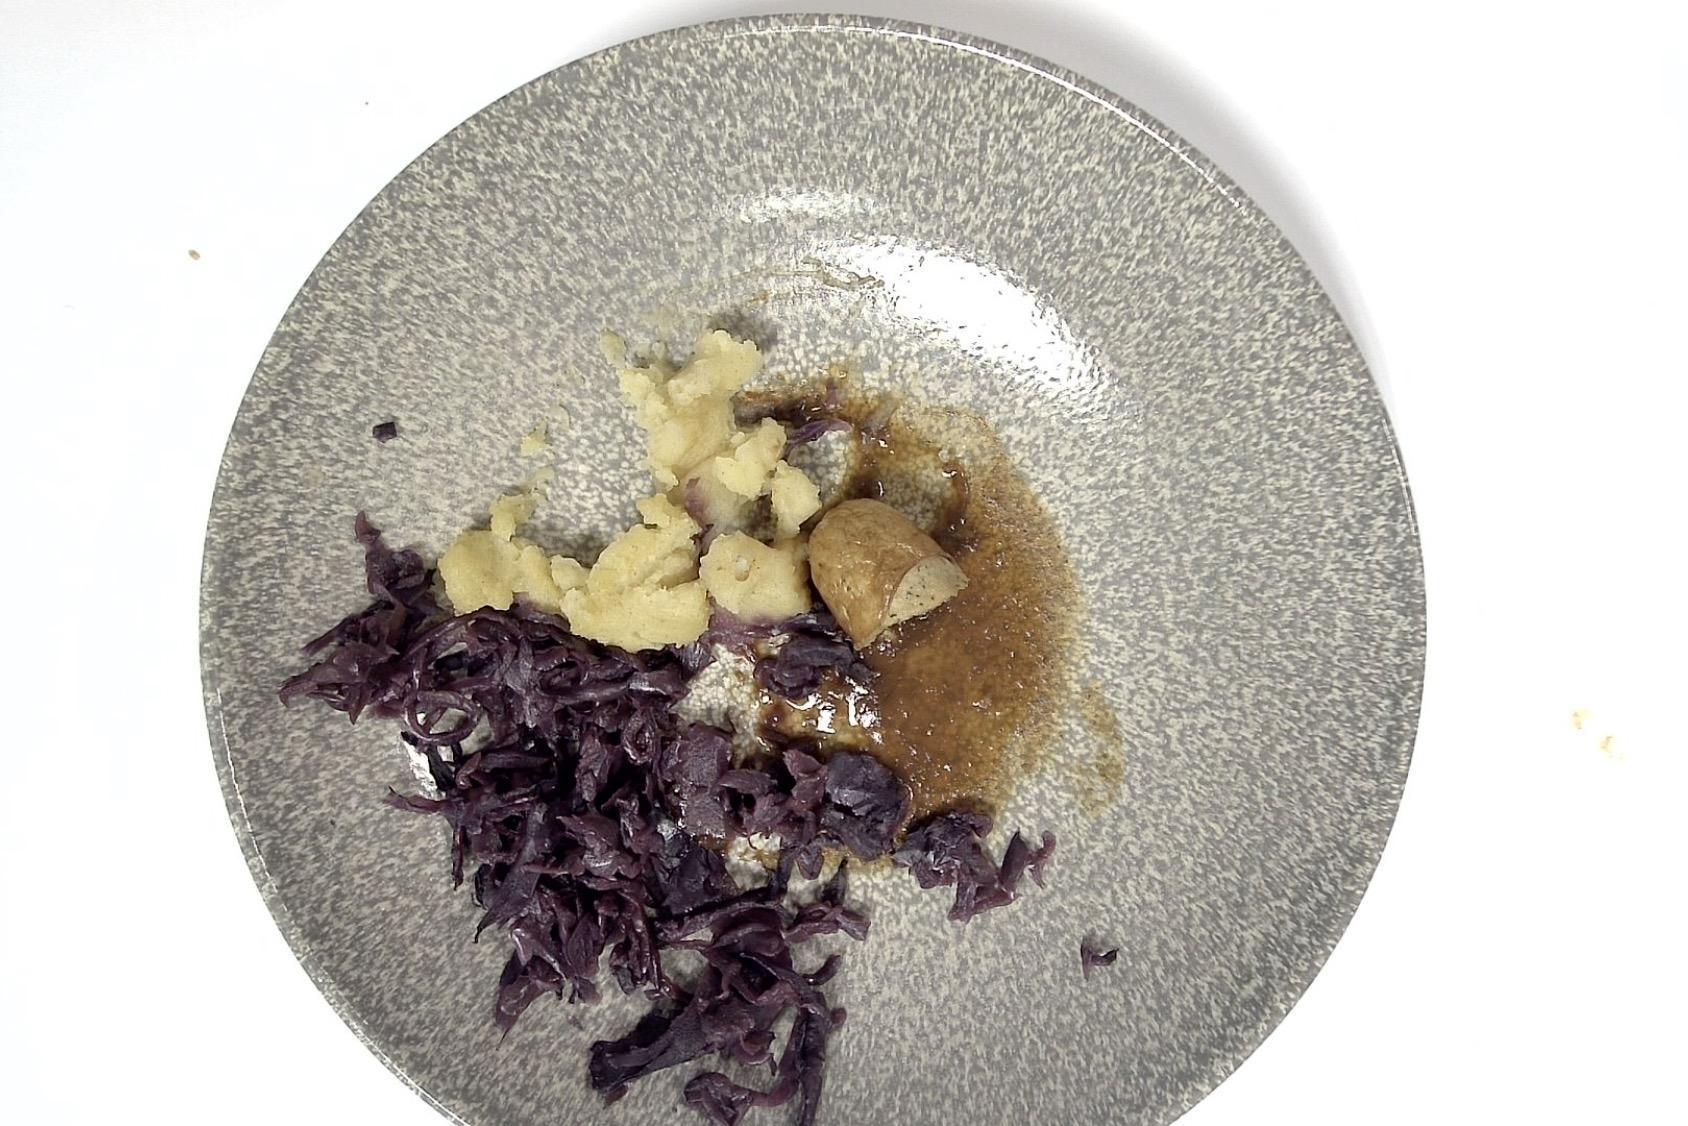
Dish: Rostbratwurst mit Rotkohl , Kartoffelpüree , Braune Sauce
Portion size: Normale Portion
Ingredients: mashed-potatoes, red-cabbage, brown-sauce, grilled-sausage
Weight as served: 300 g
Energy as served: 360,980 kcal (1.512,760 kJ)
Fat: 21,220 g (saturated: 6,540 g)
Carbohydrates: 28,000 g (sugar: 8,570 g)
Protein: 11,920 g
Salt: 4,830 g
Weight after return: 214 g
Energy after return: 257,499 kcal